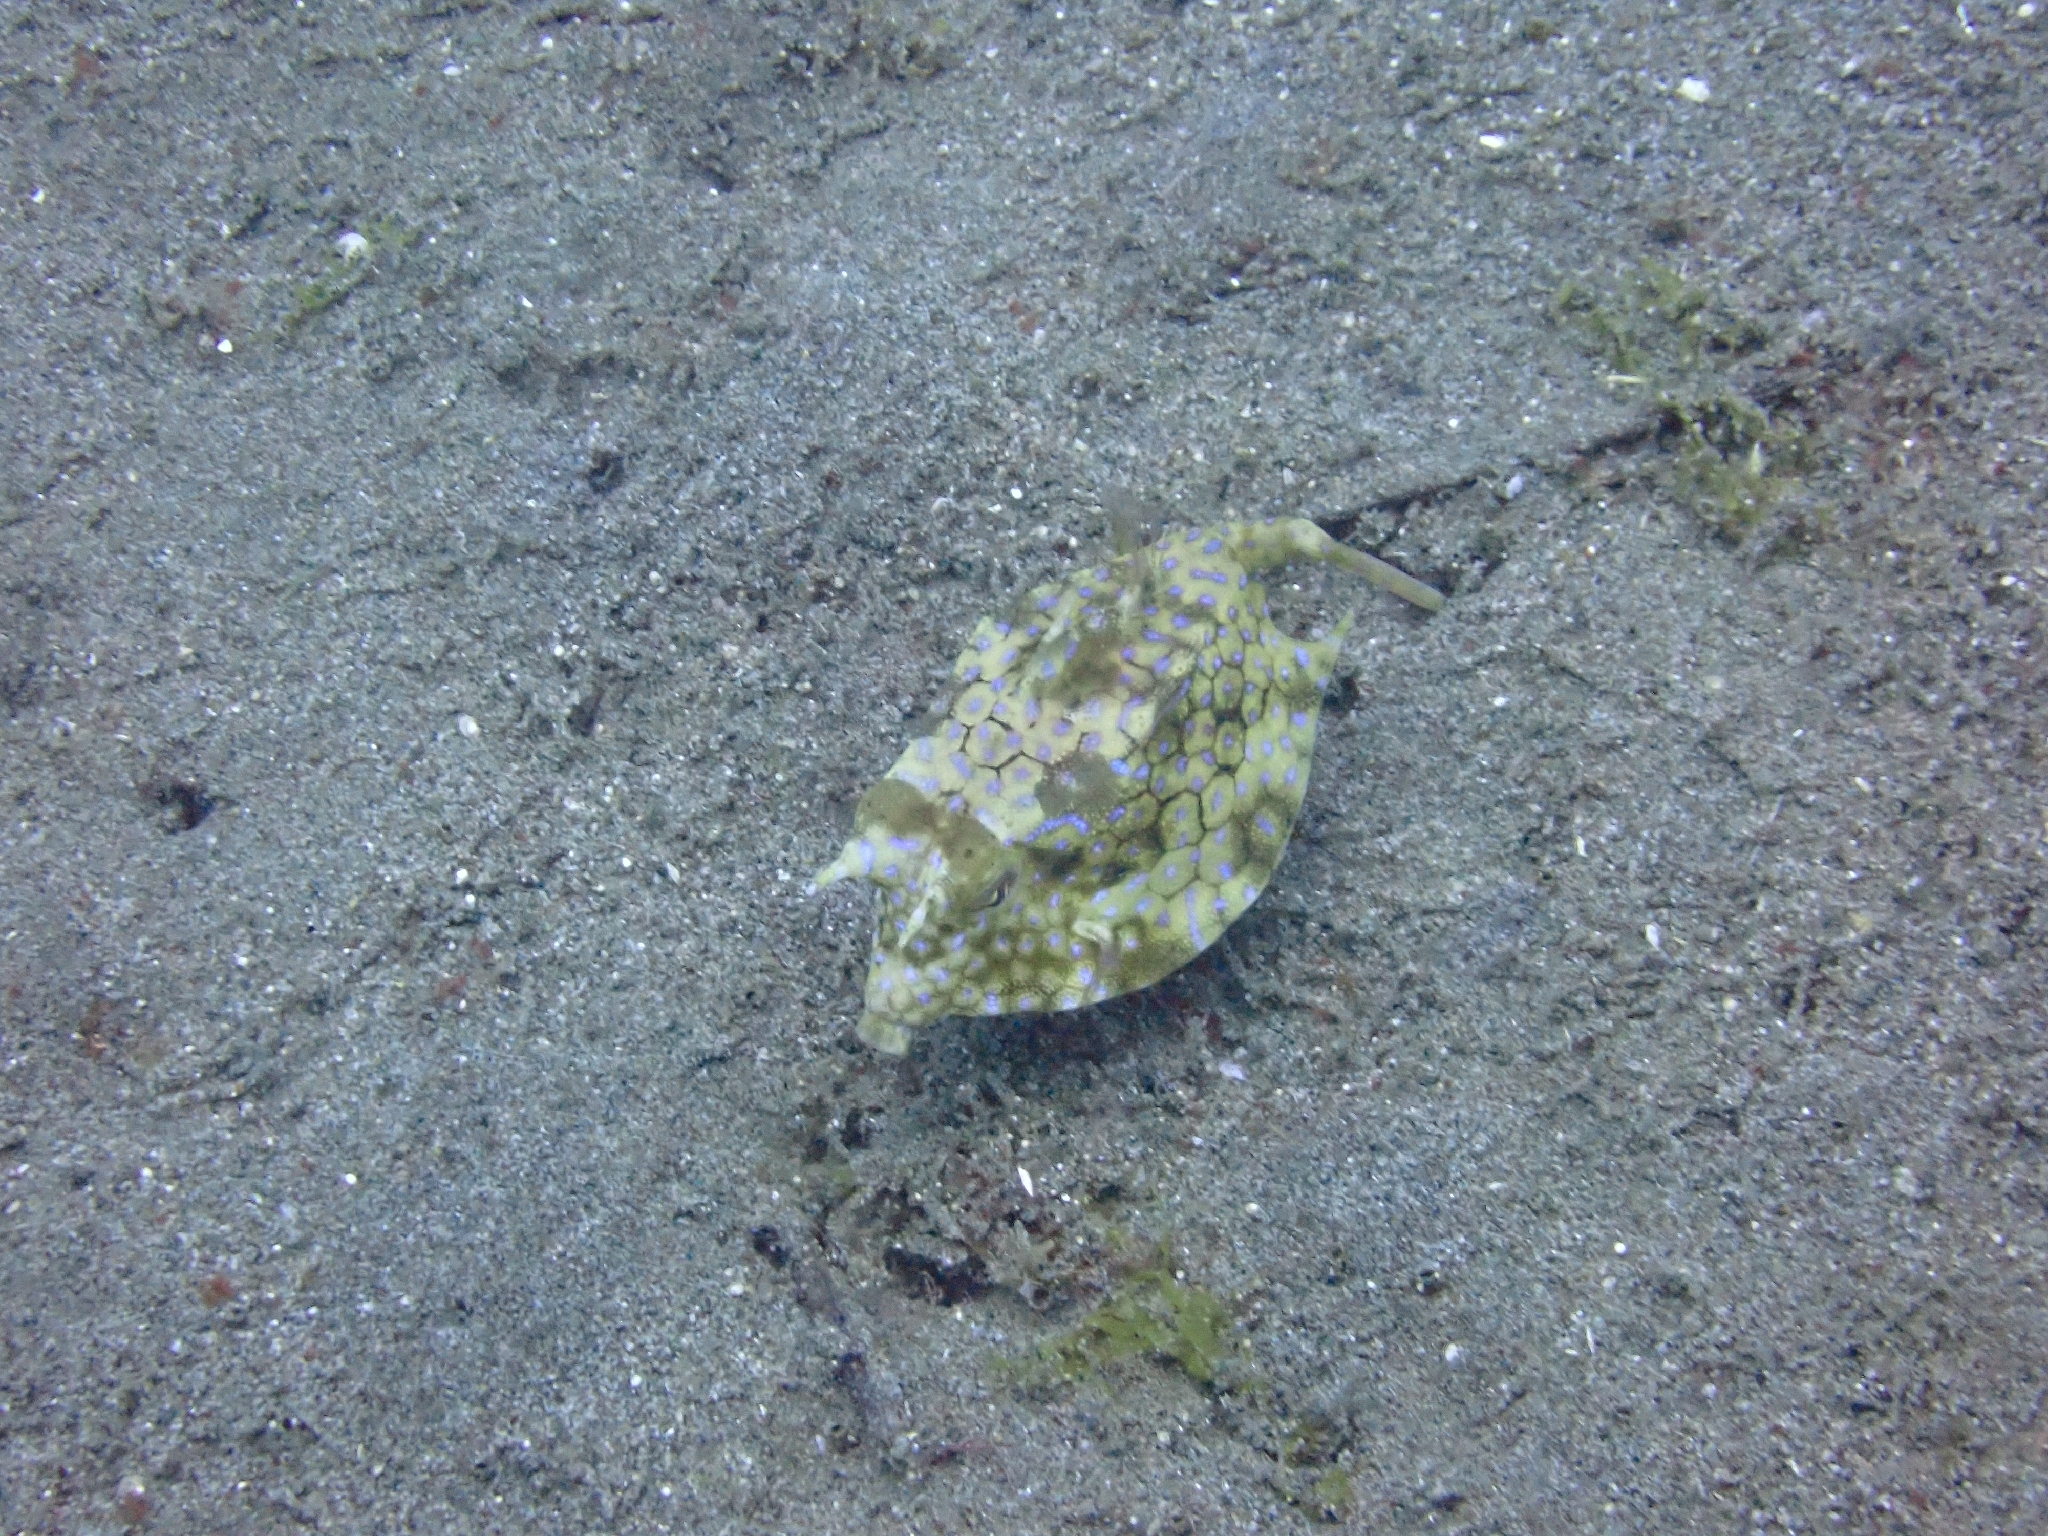
fish (species not among the labelled classes)